History of Fairbanks, Alaska

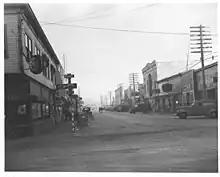
1940s view of Second Avenue looking east from Cushman Street.

Though there was never a permanent Alaska Native settlement at the site of Fairbanks, Athabascan Indians have used the area for thousands of years. An archaeological site excavated on the grounds of the University of Alaska Fairbanks uncovered a Native camp about 3,500 years old. From evidence gathered at the site, archaeologists surmise that Native activities in the area were limited to seasonal hunting and fishing. In addition, archeological sites on the grounds of nearby Fort Wainwright date back 10,000 years. Arrowheads excavated from the University of Alaska Fairbanks site matched similar items found in Asia, providing some of the first evidence that humans arrived in North America via the land bridge.